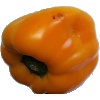
Label: yellow_pepper